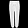
Label: Trouser